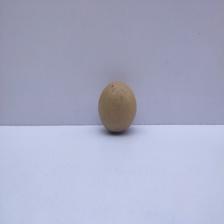
Size: Small